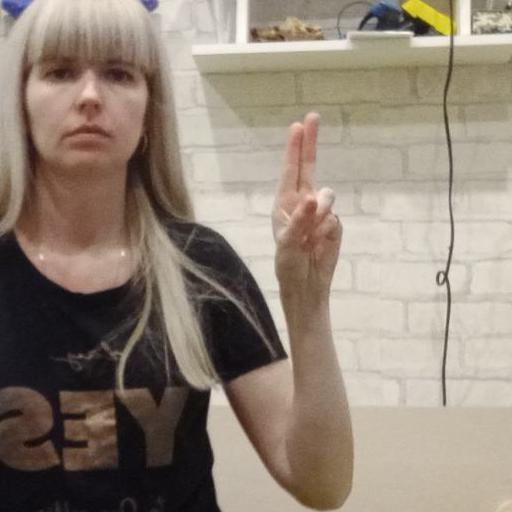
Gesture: two_up